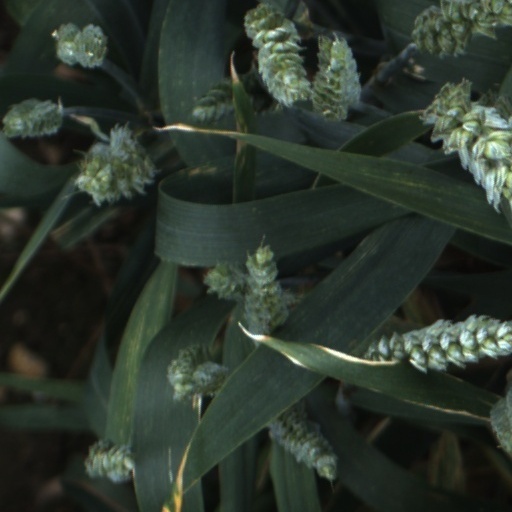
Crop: wheat